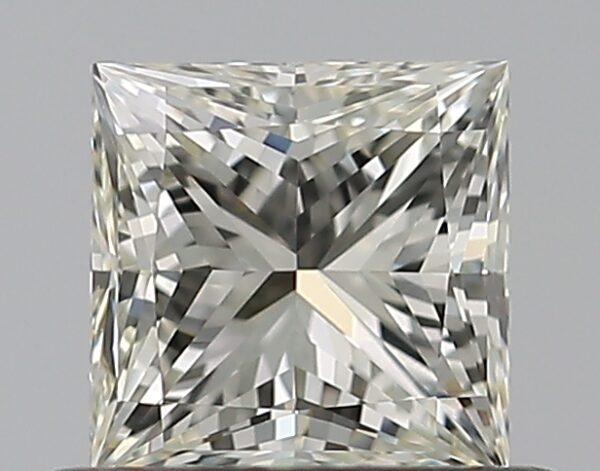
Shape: princess
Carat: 0.51
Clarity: VVS1
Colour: K
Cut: EX
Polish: EX
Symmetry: GD
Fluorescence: N
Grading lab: GIA
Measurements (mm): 4.34 x 4.3 x 3.17